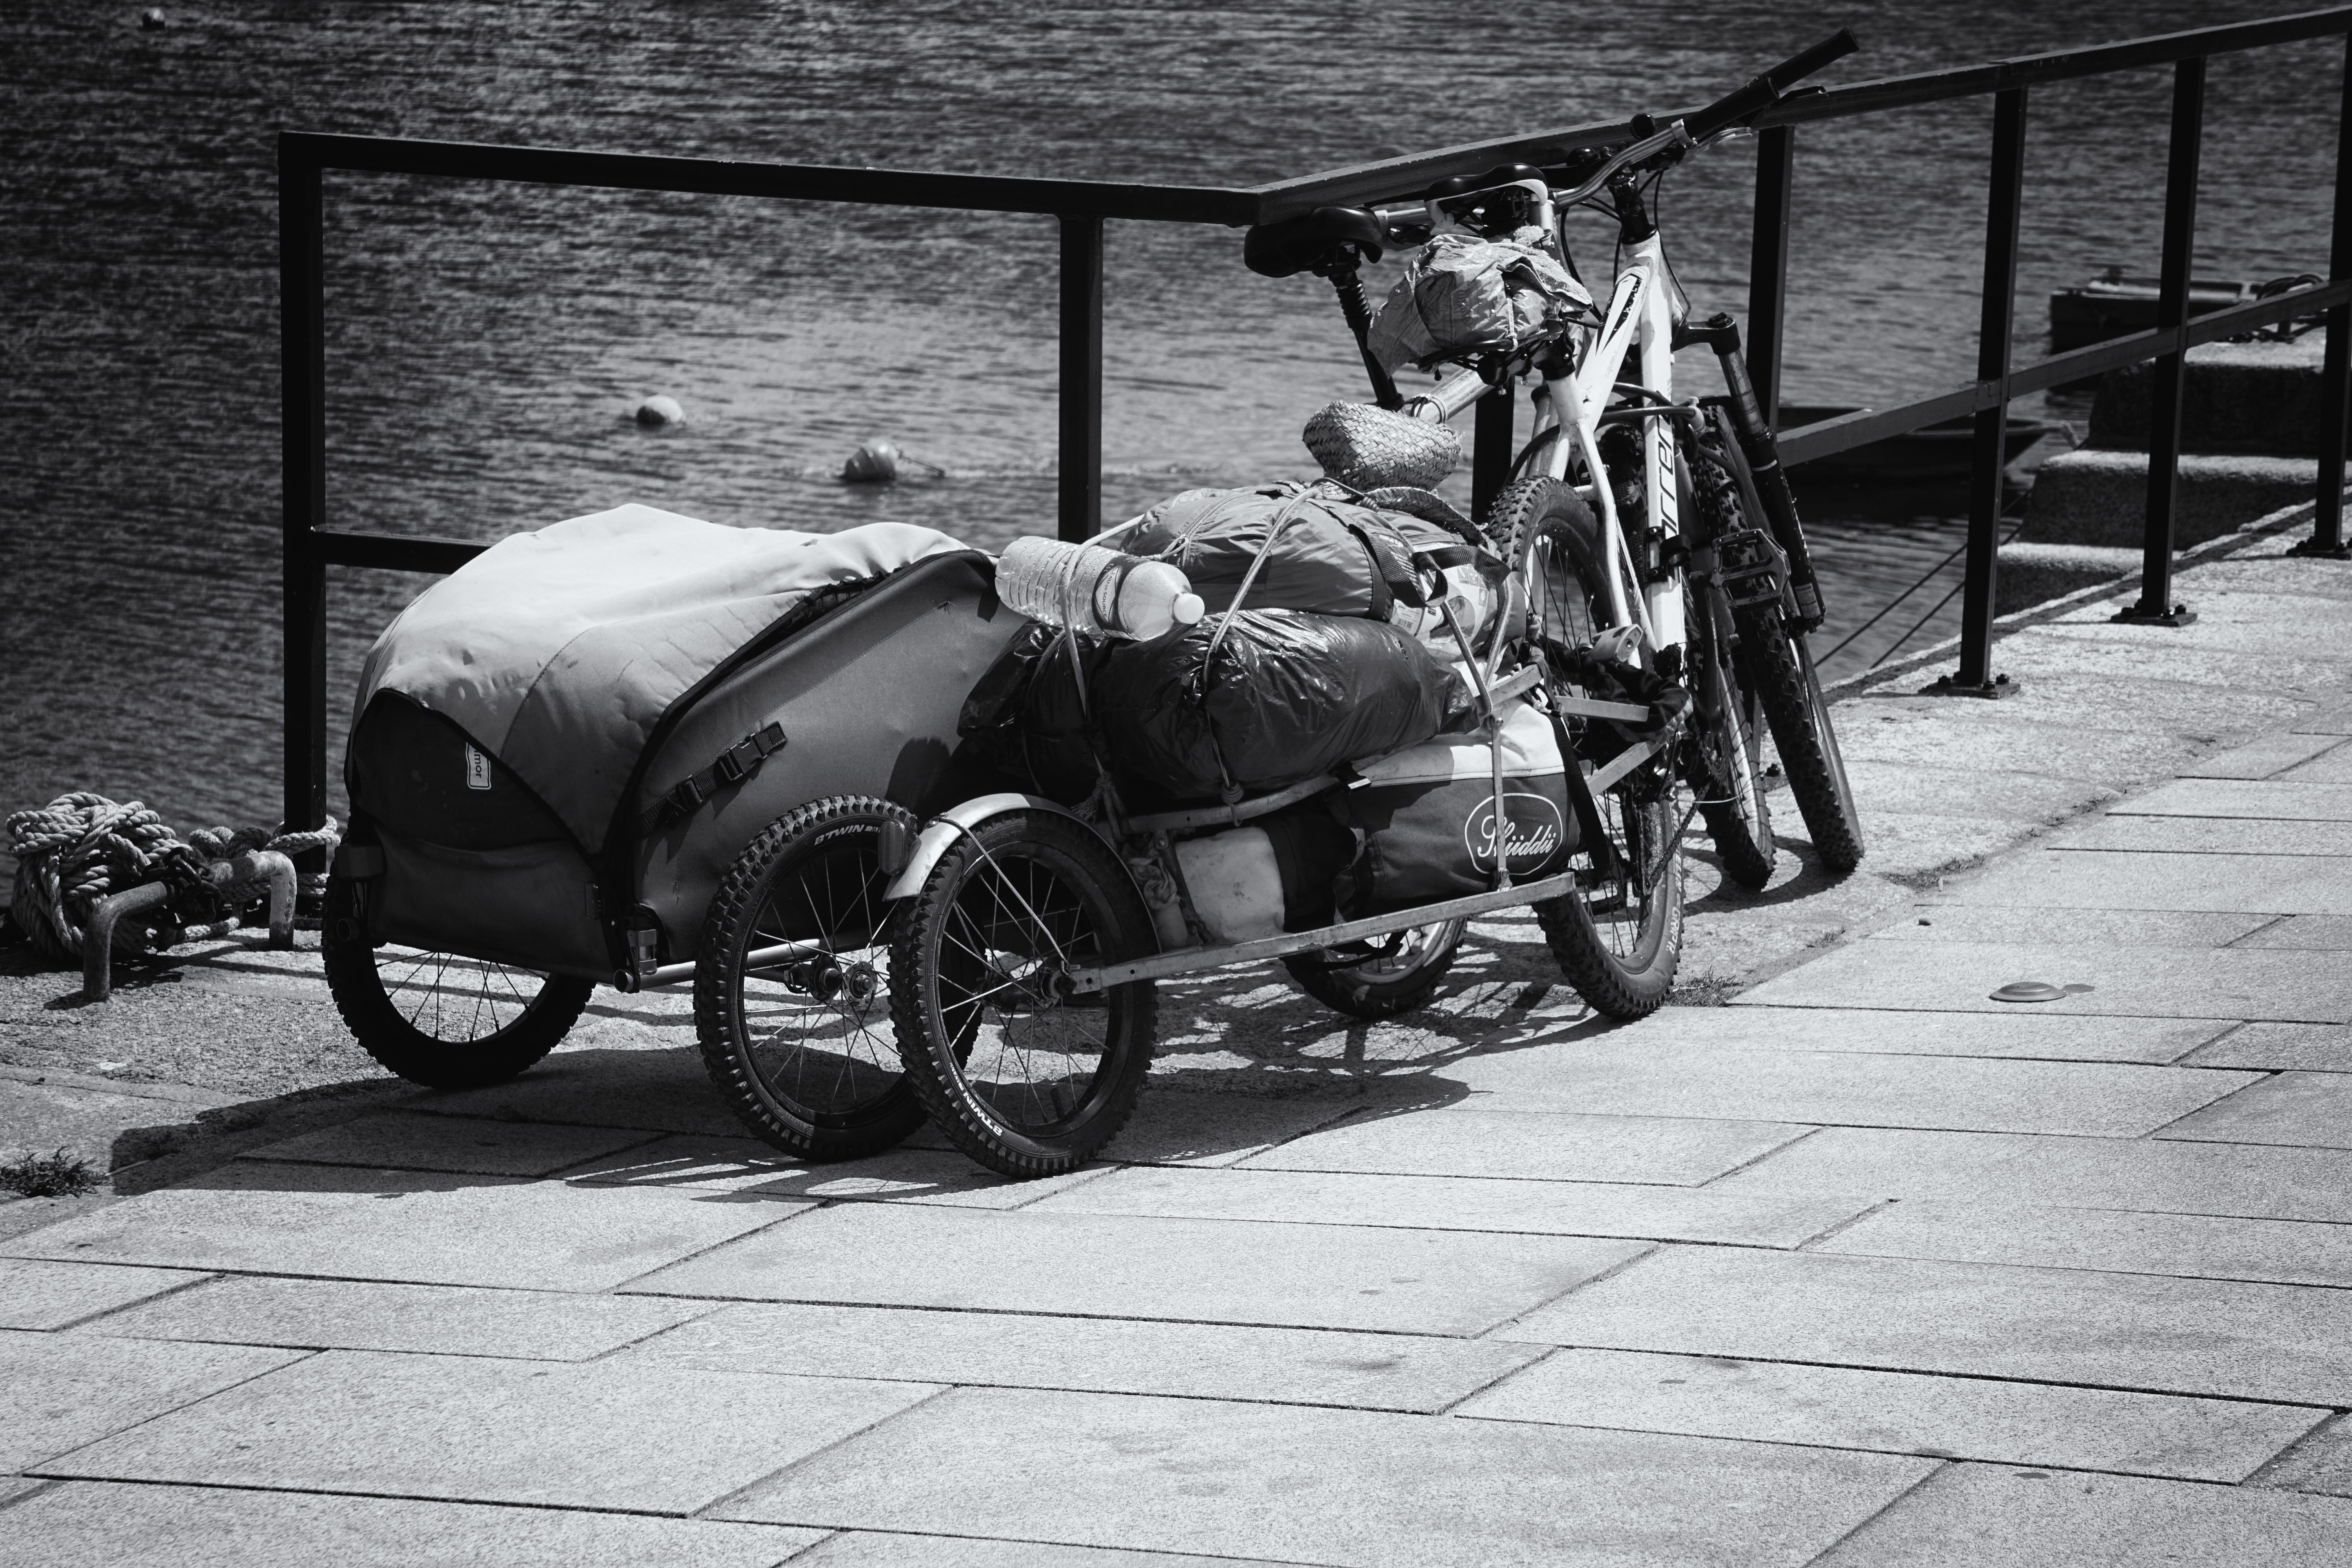
black and white, sidewalk, bike, parking, city, urban, travel, transport, vehicle, motorcycle, monochrome, cycling, bicycles, carriage, bikes, urban landscape, land vehicle, monochrome photography, mode of transport, horse and buggy